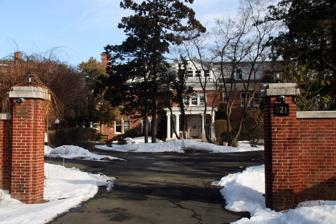
Building: Shadowcliff
Country: United States of America
Year built: 1921
Historic house in New York, United States United States historic place Shadowcliff U.S. National Register of Historic Places Show map of New York Show map of the United States Location 521 N. Broadway, Upper Nyack, New York Coordinates 41°06′32″N 73°55′06″W / 41.10889°N 73.91833°W / 41.10889; -73.91833 Area 1.62 acres (0.66 ha) Built 1921 ( 1921 ) Architectural style Classical Revival NRHP reference No. 14000131 Added to NRHP April 7, 2014 Shadowcliff , also known as the Fellowship of Reconciliation Headquarters, is a historic home located at Upper Nyack , Rockland County, New York . It was built in 1921, and is a large two-story, Classical Revival style masonry dwelling. The 44-room residence features three porticoes , Palladian windows , and has a clay tile roof.  It has housed the headquarters of the Fellowship of Reconciliation since 1957. It was listed on the National Register of Historic Places in 2014. References